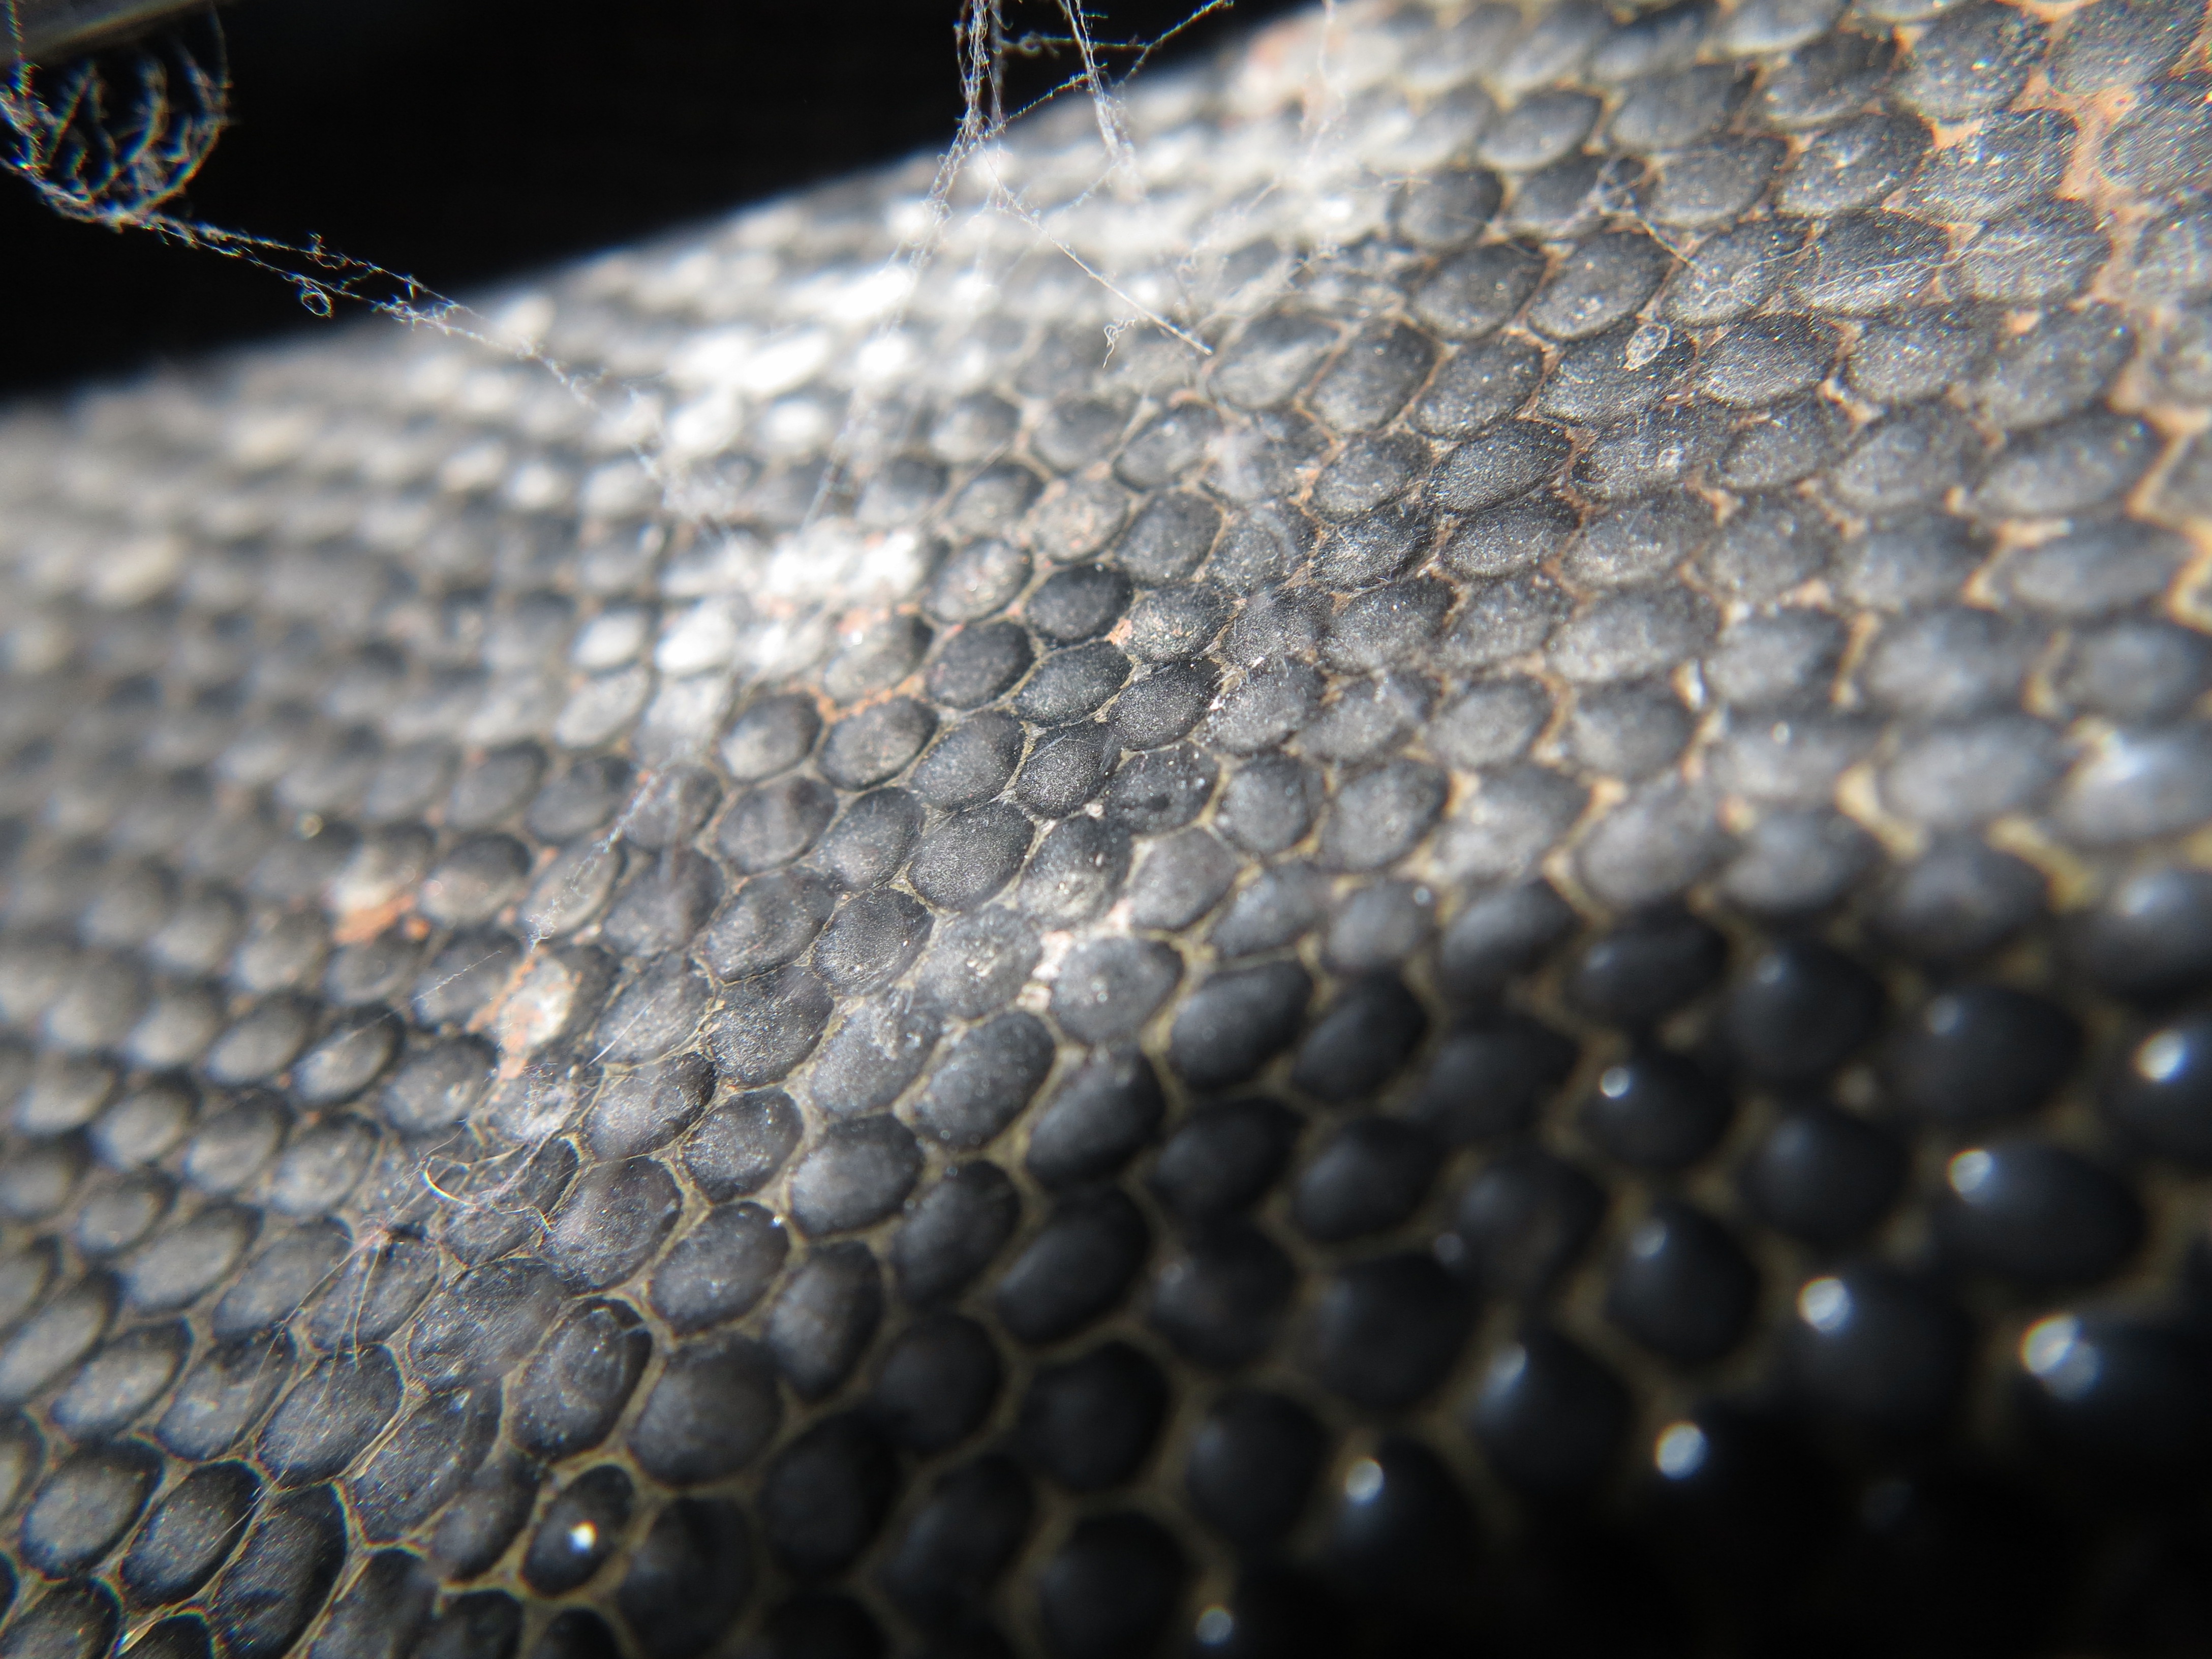
texture, pattern, dirty, reptile, black, close up, sheet, snake, macro photography, patina, scaled reptile